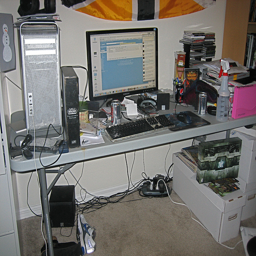
A monitor with a keyboard, mouse, speakers and a hard drive.
A desk with a monitor, keyboard, spray bottle and a can of soda on it.
there are many computer monitors and things on this desk
A cluttered desk with a bunch of wires and peripherals strewn all over.
A desk that has a computer and monitor on it.